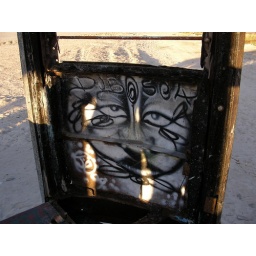
graffiti, Burned out train car by Temple of the Birds and Saltair, Great Salt Lake, UT, July 6, 2010